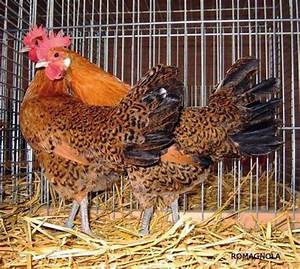
Label: chicken